Just Another Love Story

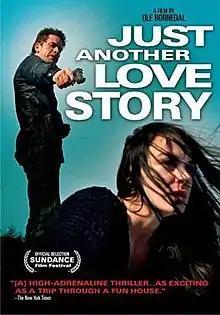

Just Another Love Story is a 2007 Danish romantic thriller film directed by Ole Bornedal.